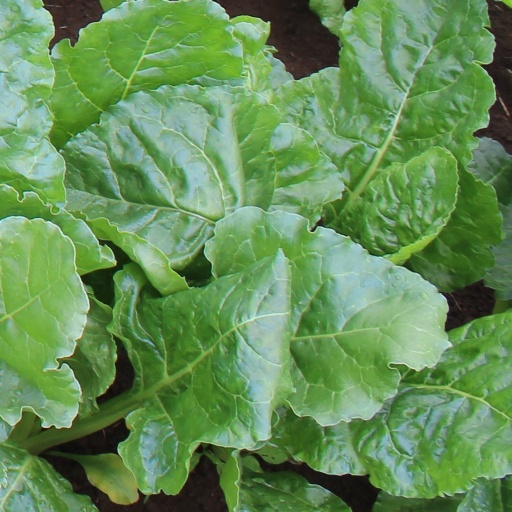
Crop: sugar beet